United States men's national soccer team

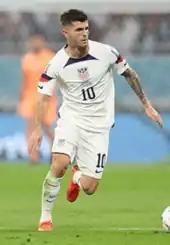
Christian Pulisic at the 2022 World Cup

In the 2015 Gold Cup, the U.S. were eliminated by Jamaica 2–1 in the semifinals, before losing to Panama on penalties in the third place match. It marked the first time the team failed to make the tournament final since 2003. In the 2015 CONCACAF Cup playoff to determine the region's entry to the 2017 Confederations Cup, the U.S. were defeated 3–2 by Mexico at the Rose Bowl. The results led to criticism of Klinsmann's coaching style, particularly the lack of a cohesive identity.